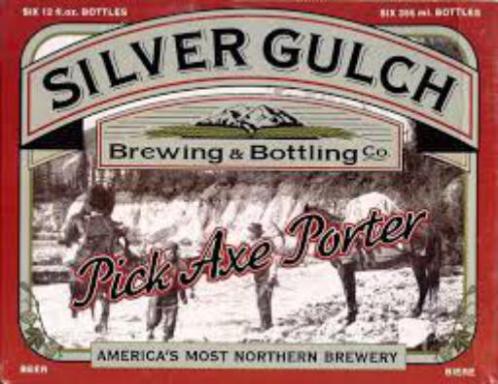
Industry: Food